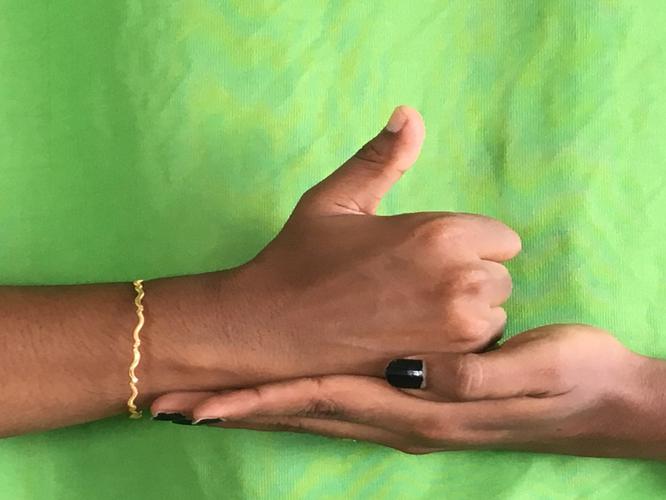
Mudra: Shivalinga
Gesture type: double_hand